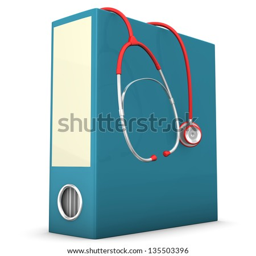
red stethoscope with blue folder on the white background .